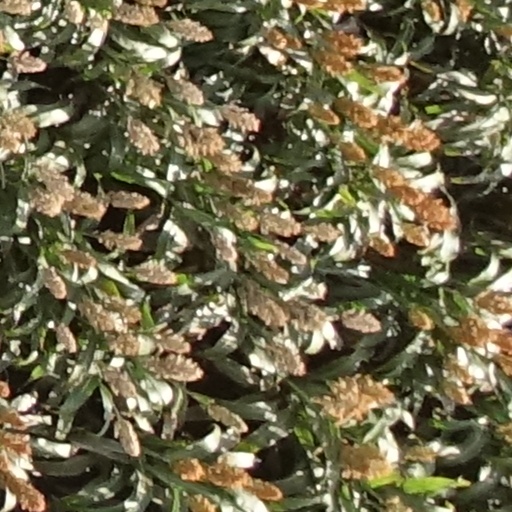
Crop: sorghum